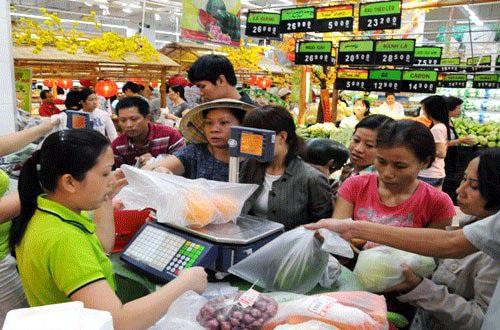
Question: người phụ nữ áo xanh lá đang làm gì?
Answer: cô ấy đang cân thực phẩm